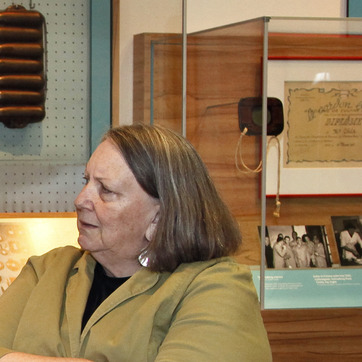
Material: hair